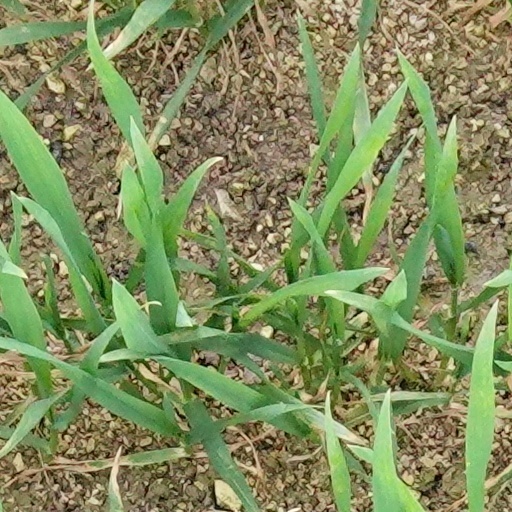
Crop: wheat